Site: brandenburg
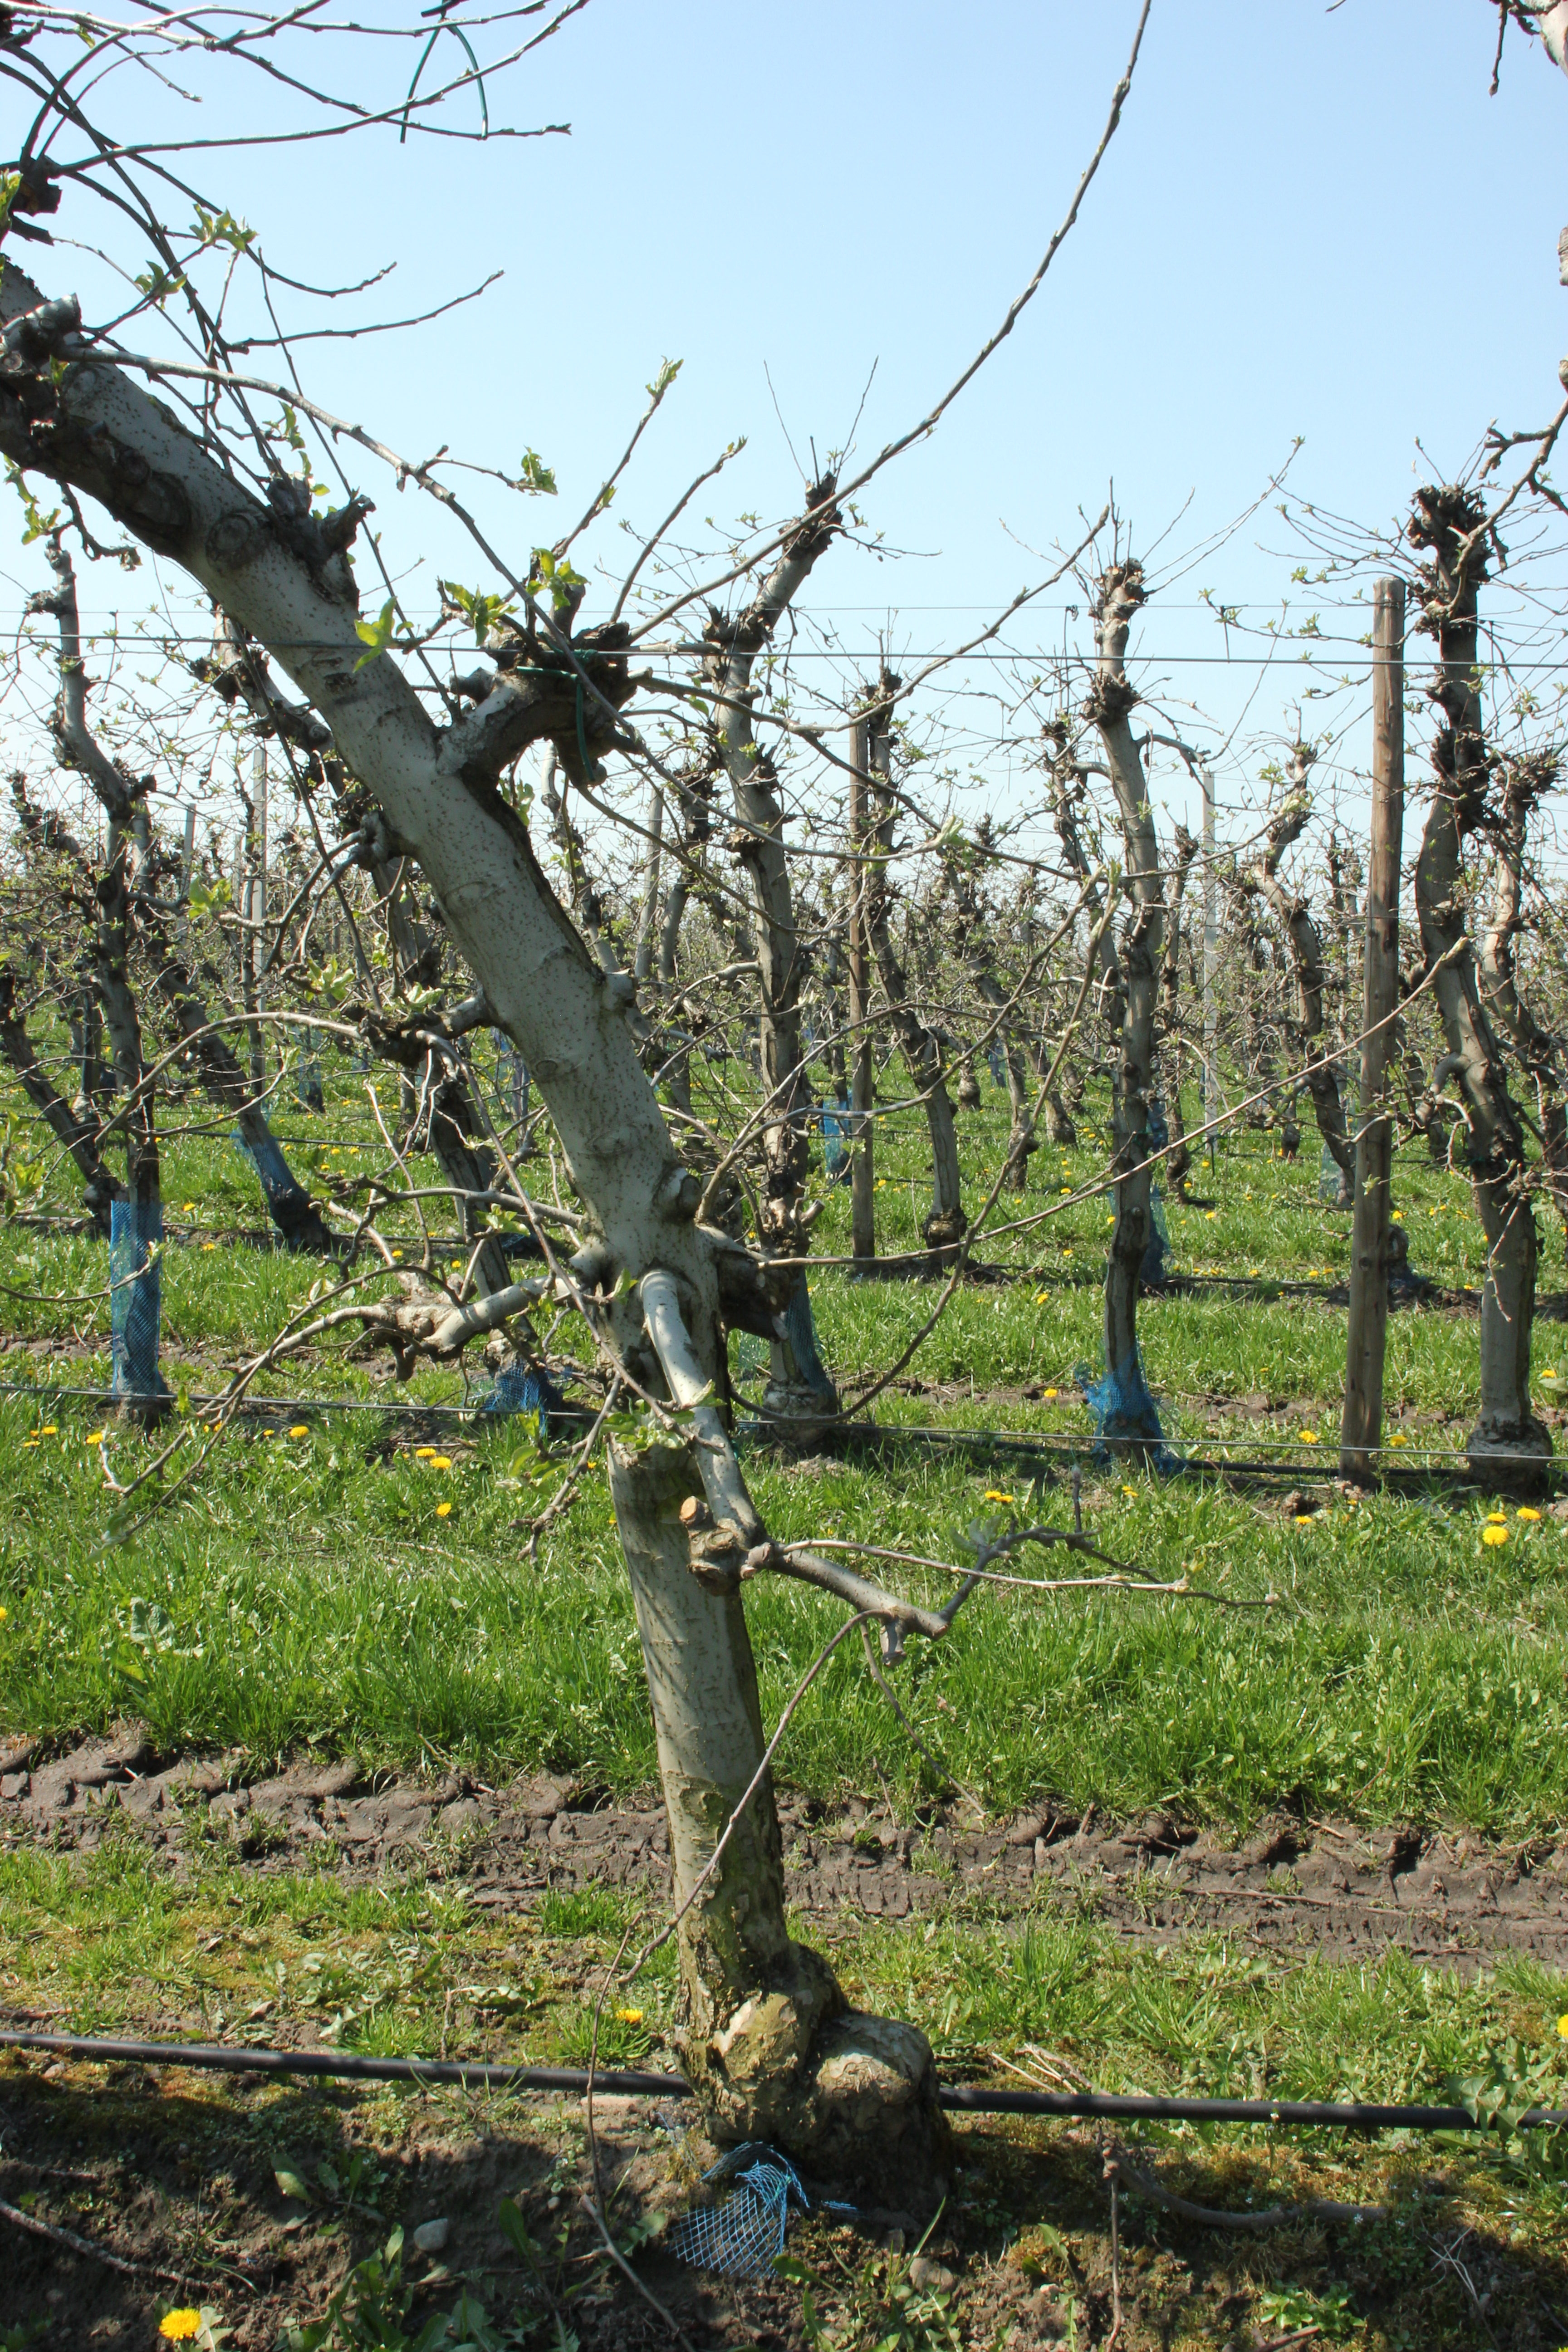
Growth stage (BBCH 56): Inflorescence emergence